Political career of Vladimir Putin

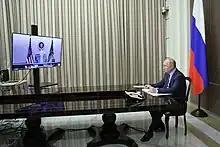

On 15 March 2020, Putin instructed to form a Working Group of the State Council to counteract the spread of COVID-19. Putin appointed Moscow Mayor Sergey Sobyanin as the head of the group.